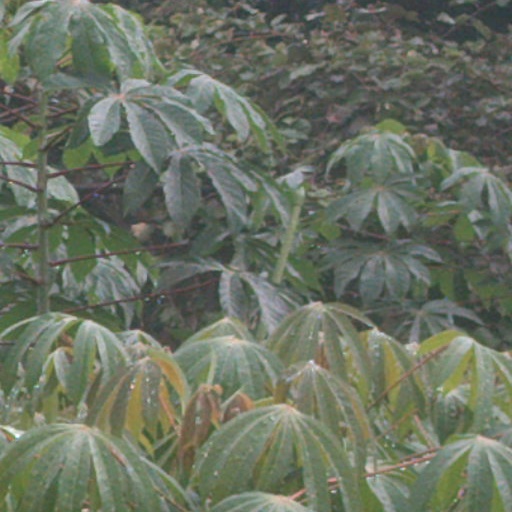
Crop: cassava